Austria–Russia relations

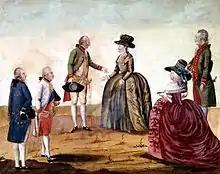
During the Crimean journey of Catherine the Great she met with the Austrian Emperor Joseph II, travelling incognito.

The lands now part of Austria were once simply a collection of fiefs of the House of Habsburg whose head was also the Holy Roman Emperor from the 15th Century on. The history of Austria in international relations during this time period was synonymous with the foreign policy of the Habsburgs. Russia was more or less uninterested in European affairs before Peter I (r. 1682–1725) but there were contacts between the Holy Roman Emperor and the Tsardom of Russia the most known of all was the Embassy conducted by Sigismund von Herberstein in the 16th Century. Between these two vast monarchies lay the Polish–Lithuanian Commonwealth and the Ottoman Empire. However, as the Habsburgs expanded their domain (often shortened as "Austria" after its central province, the Archduchy of Austria) south and east and Russia south and west, relations between the two monarchies became vital to European security.